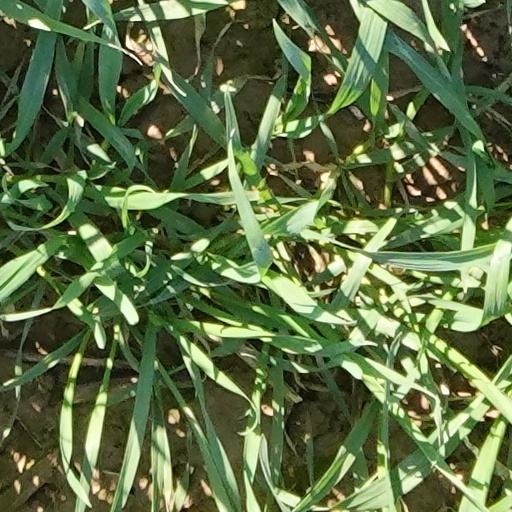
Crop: wheat